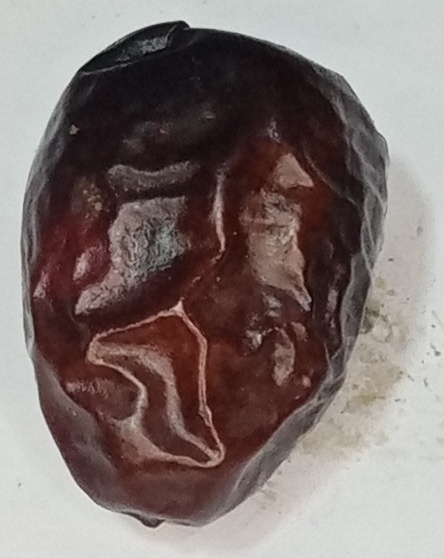
Variety: kupro
Size: large
Grade: grade-3